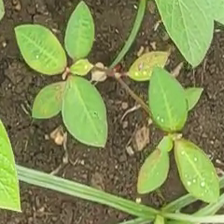
Weed species: Moti_dudhi(Euphorbia_geneculata_L)